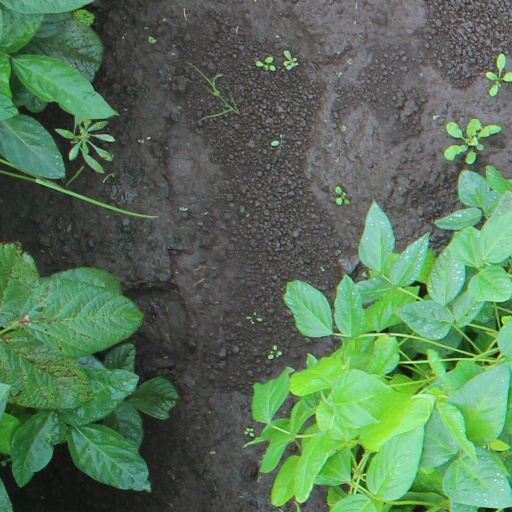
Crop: soybean